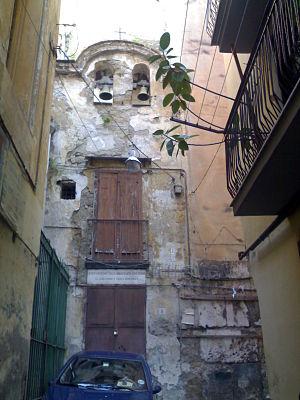
L'église Santa Luciella a San Biagio dei Librai est une petite église du cœur de Naples, consacrée à sainte Lucie, située dans la rue du même nom derrière l'église San Gregorio Armeno et non loin de l'église Santi Filippo e Giacomo.